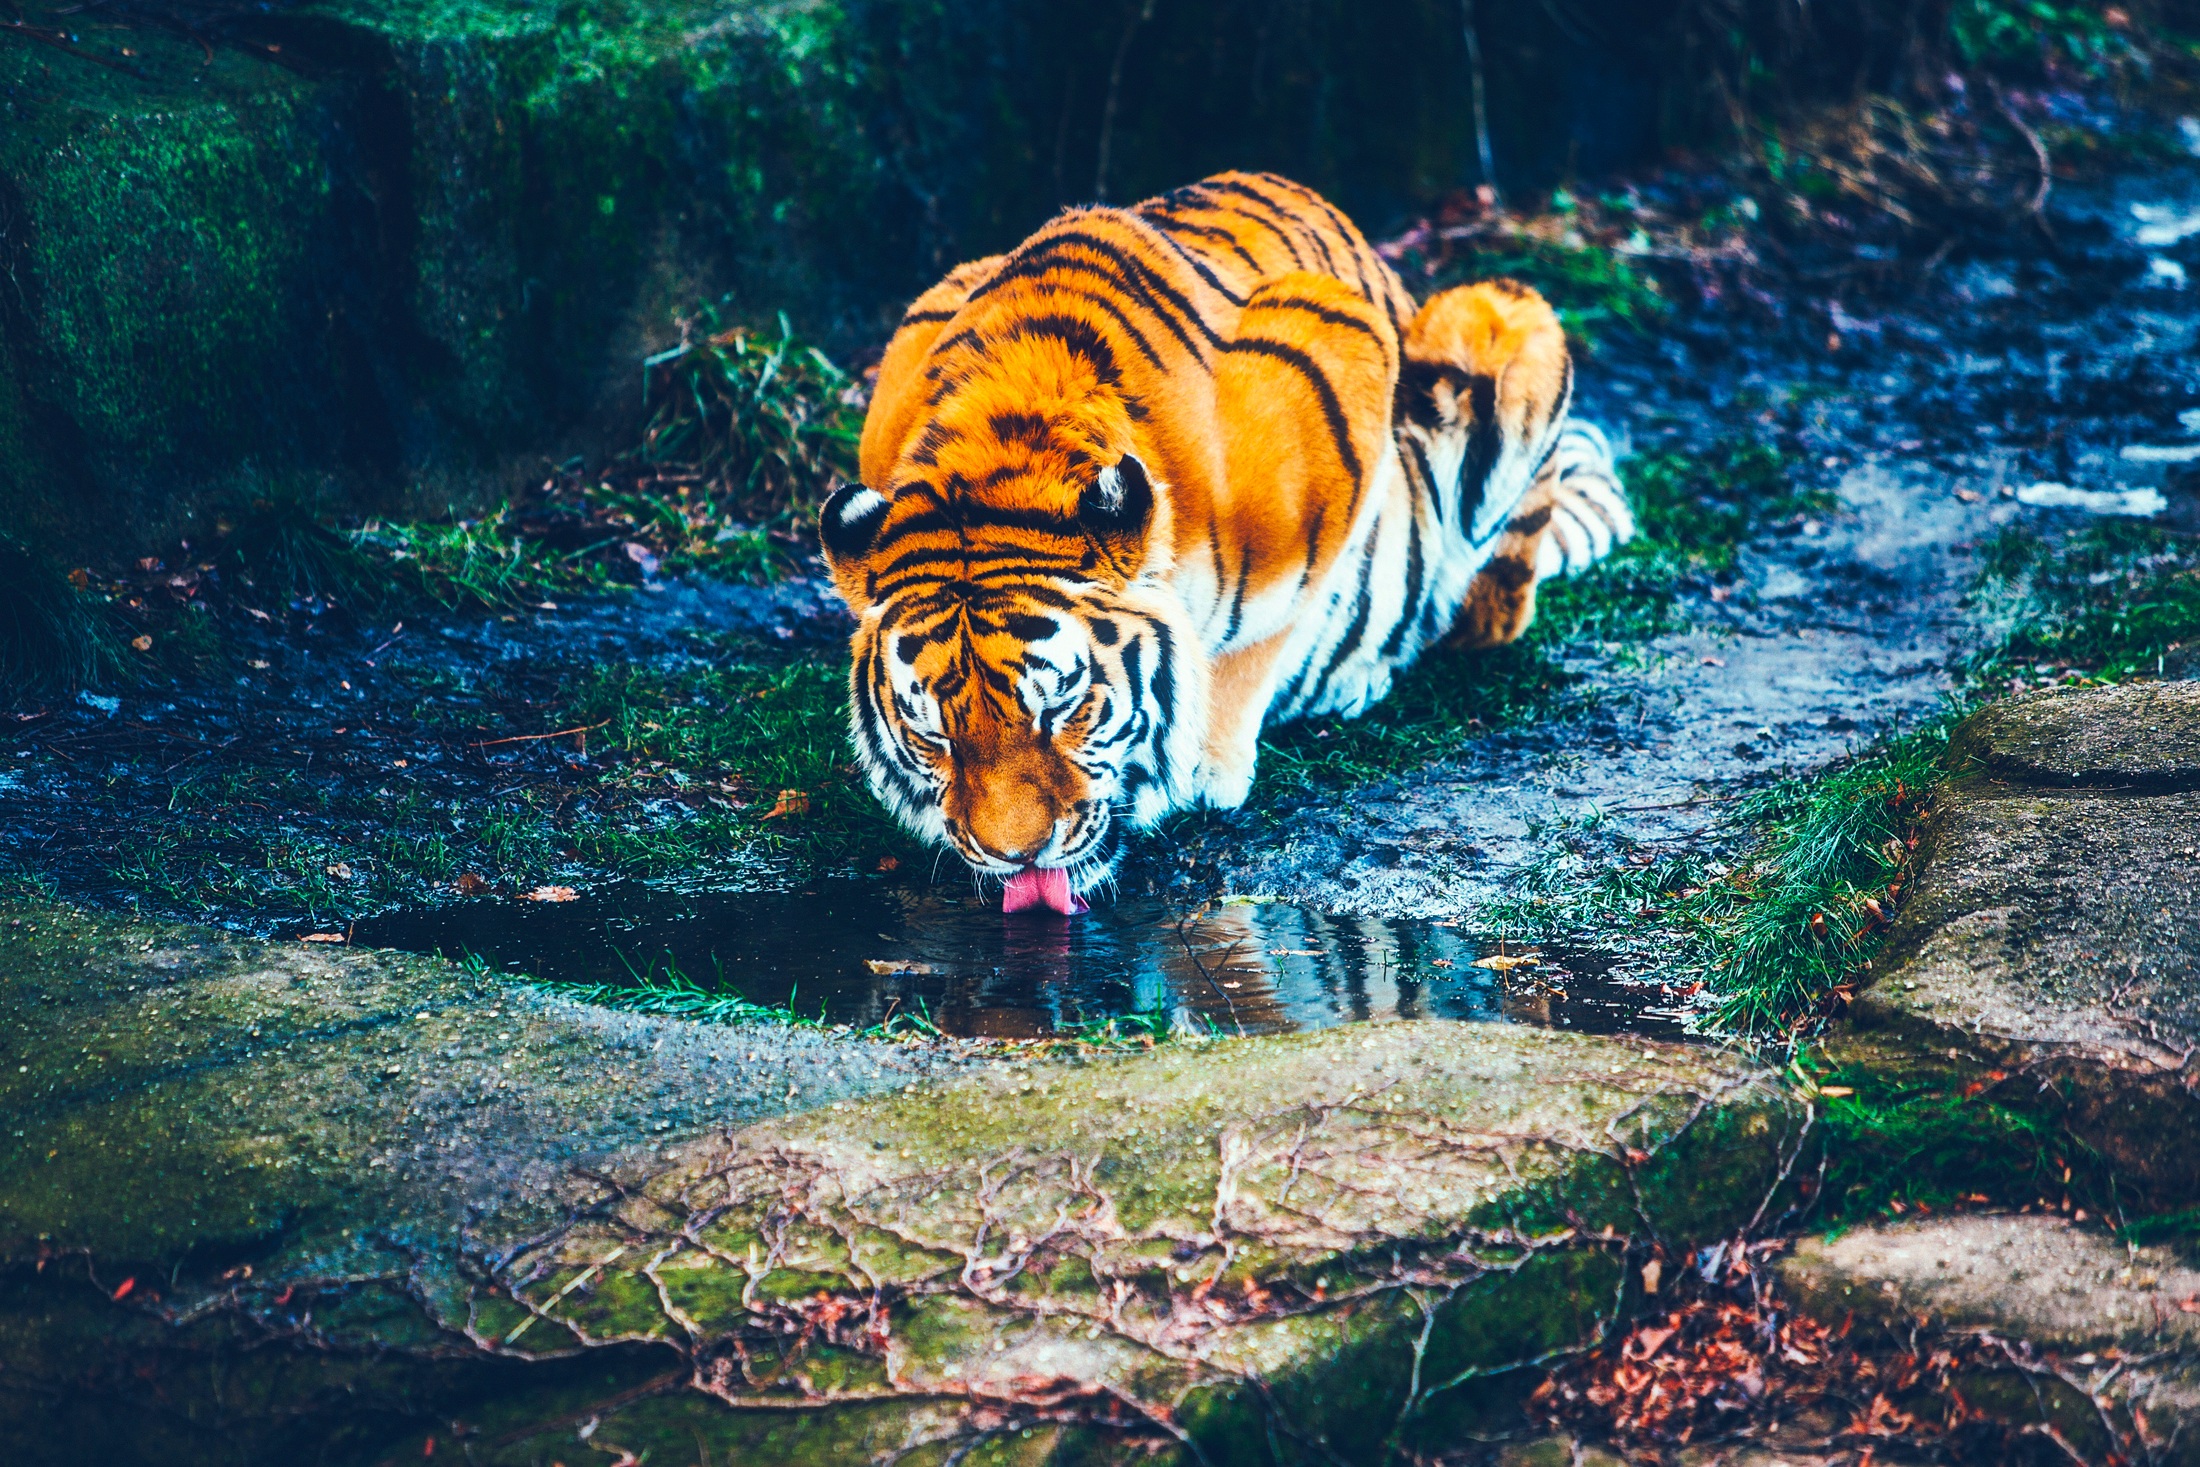
water, nature, animal, wildlife, stream, zoo, jungle, biology, mammal, predator, fauna, rocks, outdoors, hdr, tiger, drinking, beautiful, big cats, cat like mammal